Capture of Vigilant

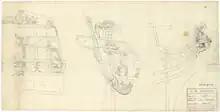
"Vigilant" in 1745, a captured French third rate, as taken off prior to fitting as a 58-gun two-decker fourth rate

The Capture of "Vigilant" was an incident in May 1745 of the naval warfare of King George's War. British forces captured the French vessel "Vigilant" off Nova Scotia.